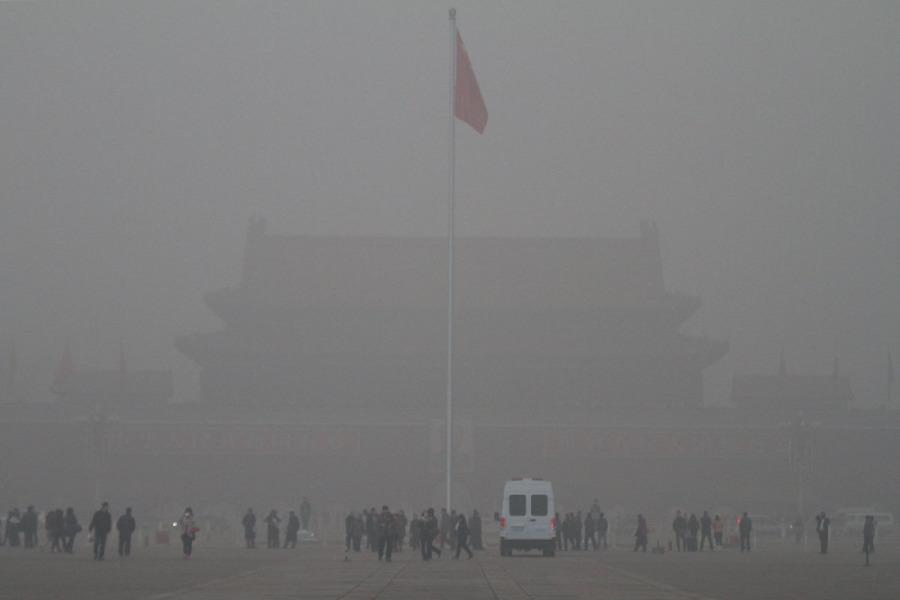
Weather: foggy or hazy